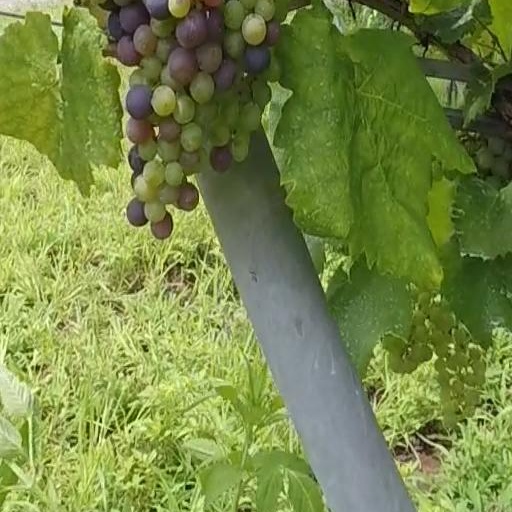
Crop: grape